Lake Antiniotissa

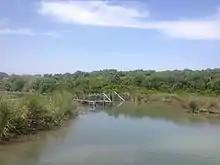
The outlet of Lake Antinioti into the Ionian Sea.

Lake Antiniotissa or Antinioti, sometimes known as Antinioti Lagoon, is a small brackish lake on the north-east coast of Corfu, Greece near Agios Spyridon beach. It is an important wetland area and lies within a Natura 2000 nature protection area of at the western edge of the municipal unit of Thinali. The lake's Greek name translates into English as "the enemy of youth". It was once a malarial swamp and home to the anopheles mosquito, resulting in the area being uninhabited for many centuries, and it is still comparatively undeveloped. The vegetation surrounding the lake includes thickets of reed and bamboo. Inland there are orchards, olive groves and farmland, while between the lake and the sea lie sand dunes. The lake is jointly owned by the twelve principal villages of north-eastern Corfu and leased for fish farming, producing flathead grey mullet, sea bass and eel. It is also used for duck hunting. The adjacent dunes are home to the sand lily (pancratium maritimum) and the agile frog (rana dalmatina). The lake as it was in the 1930s was described by the British naturalist Gerald Durrell in his childhood autobiography "My Family and Other Animals", in which it was called the "Lake of Lillies". Durrell wrote that: